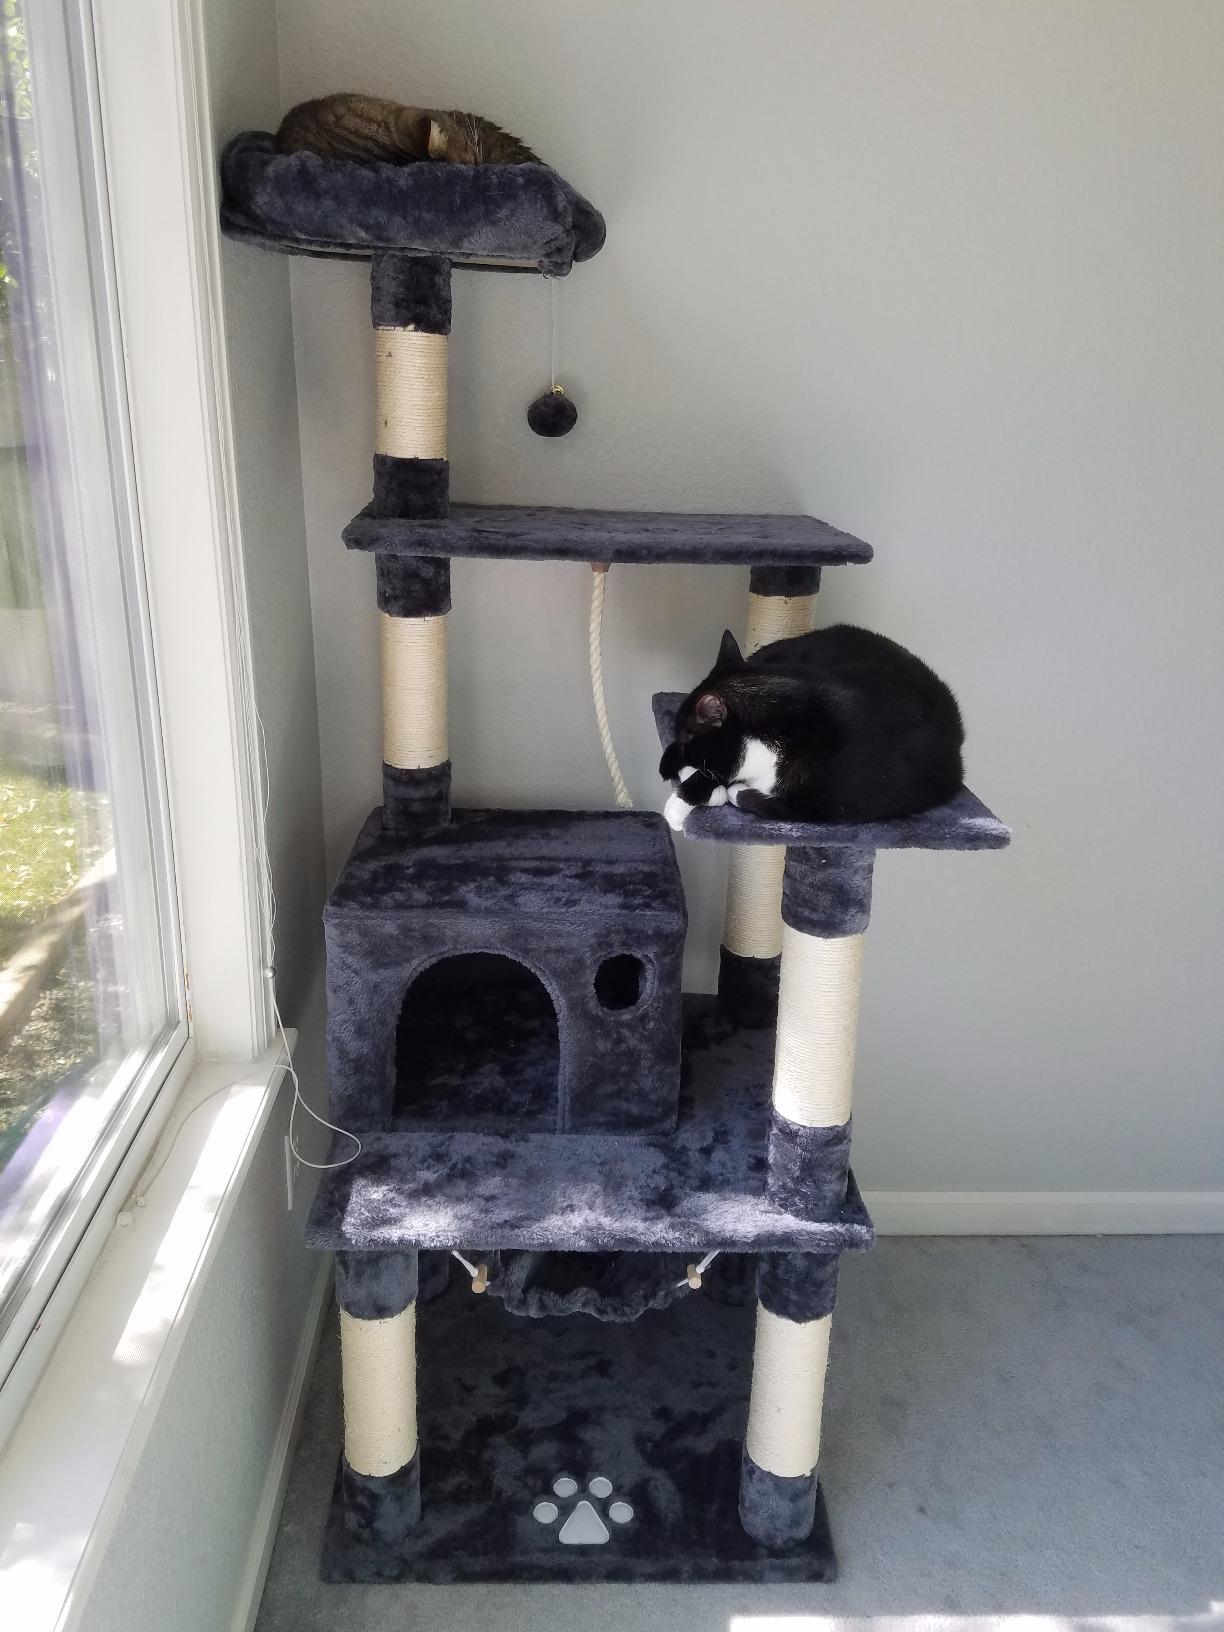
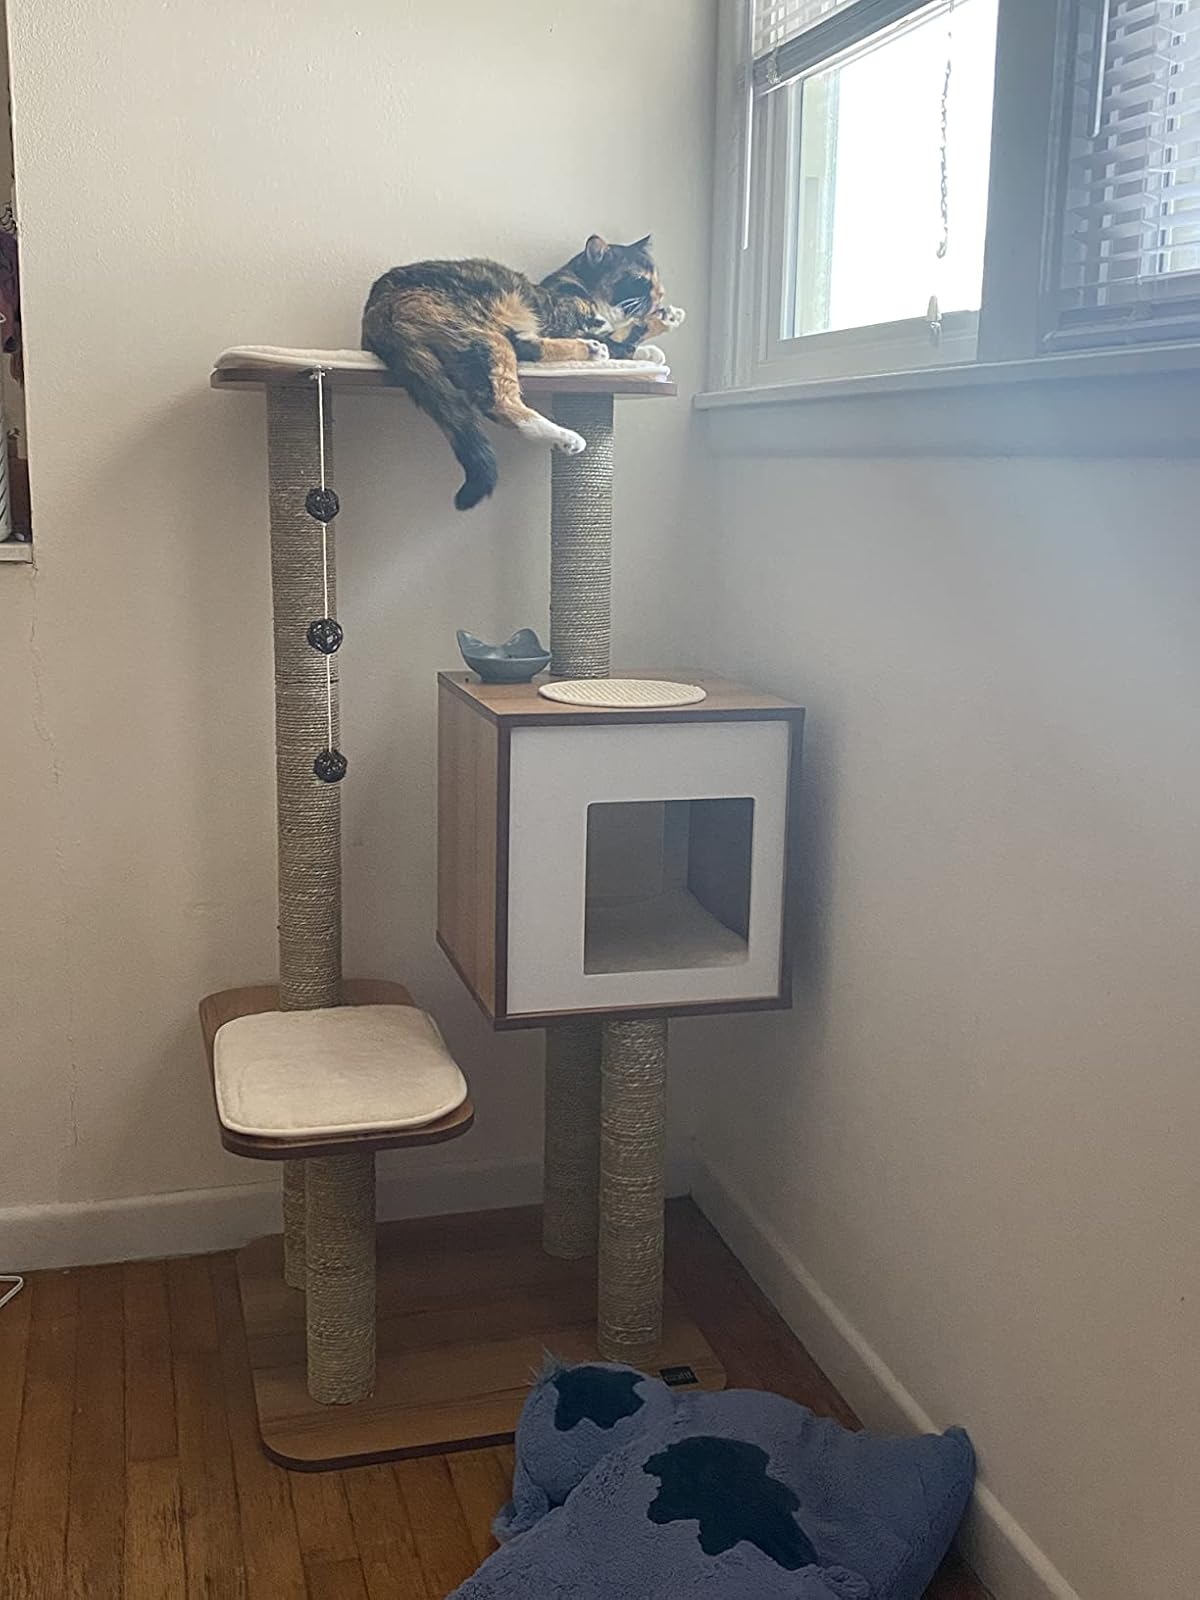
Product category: items_cat tree
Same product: no